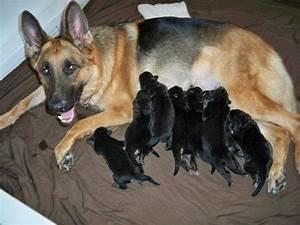
dog